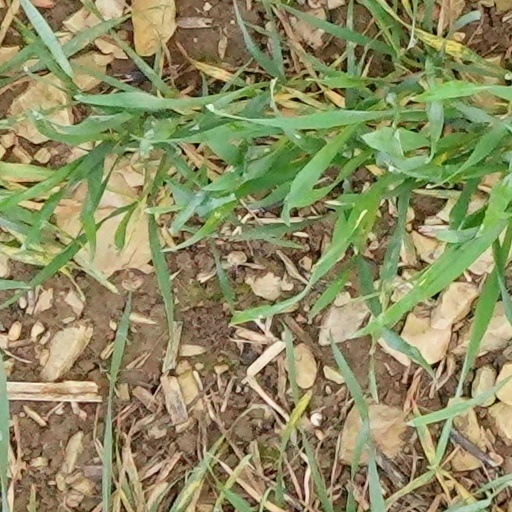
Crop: wheat